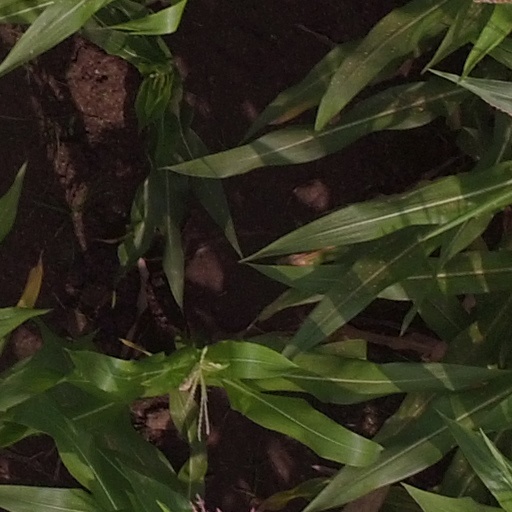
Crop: maize; corn